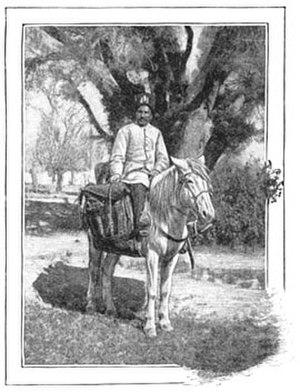
L'histoire du cheval en Iran nous est connue depuis des sources grecques à propos de l'ancienne Perse, faisant état d'un culte du cheval et de la pratique de l'hippomancie. De nos jours, les Iraniens élèvent plusieurs races de chevaux, généralement de type arabe, en particulier les lignées Koheilan et Saglawi.